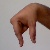
The image shows a hand gesture representing the letter 'Q' in Indian Sign Language.